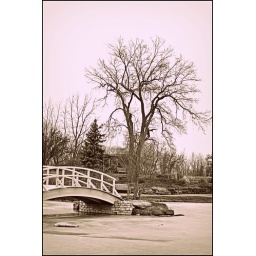
When the water is frozenthe sky nests in the tree'sto watch the flights of time.